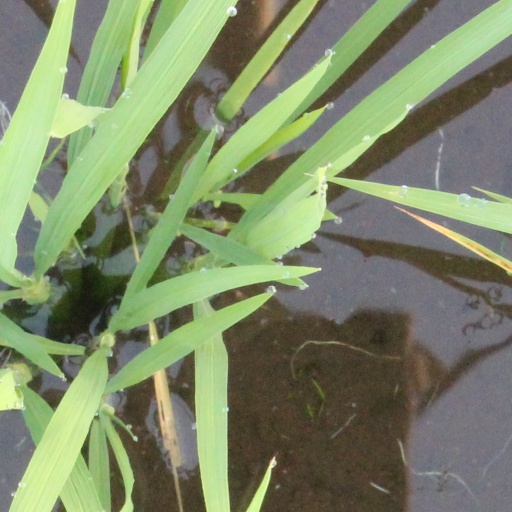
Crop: rice